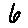
Label: 6